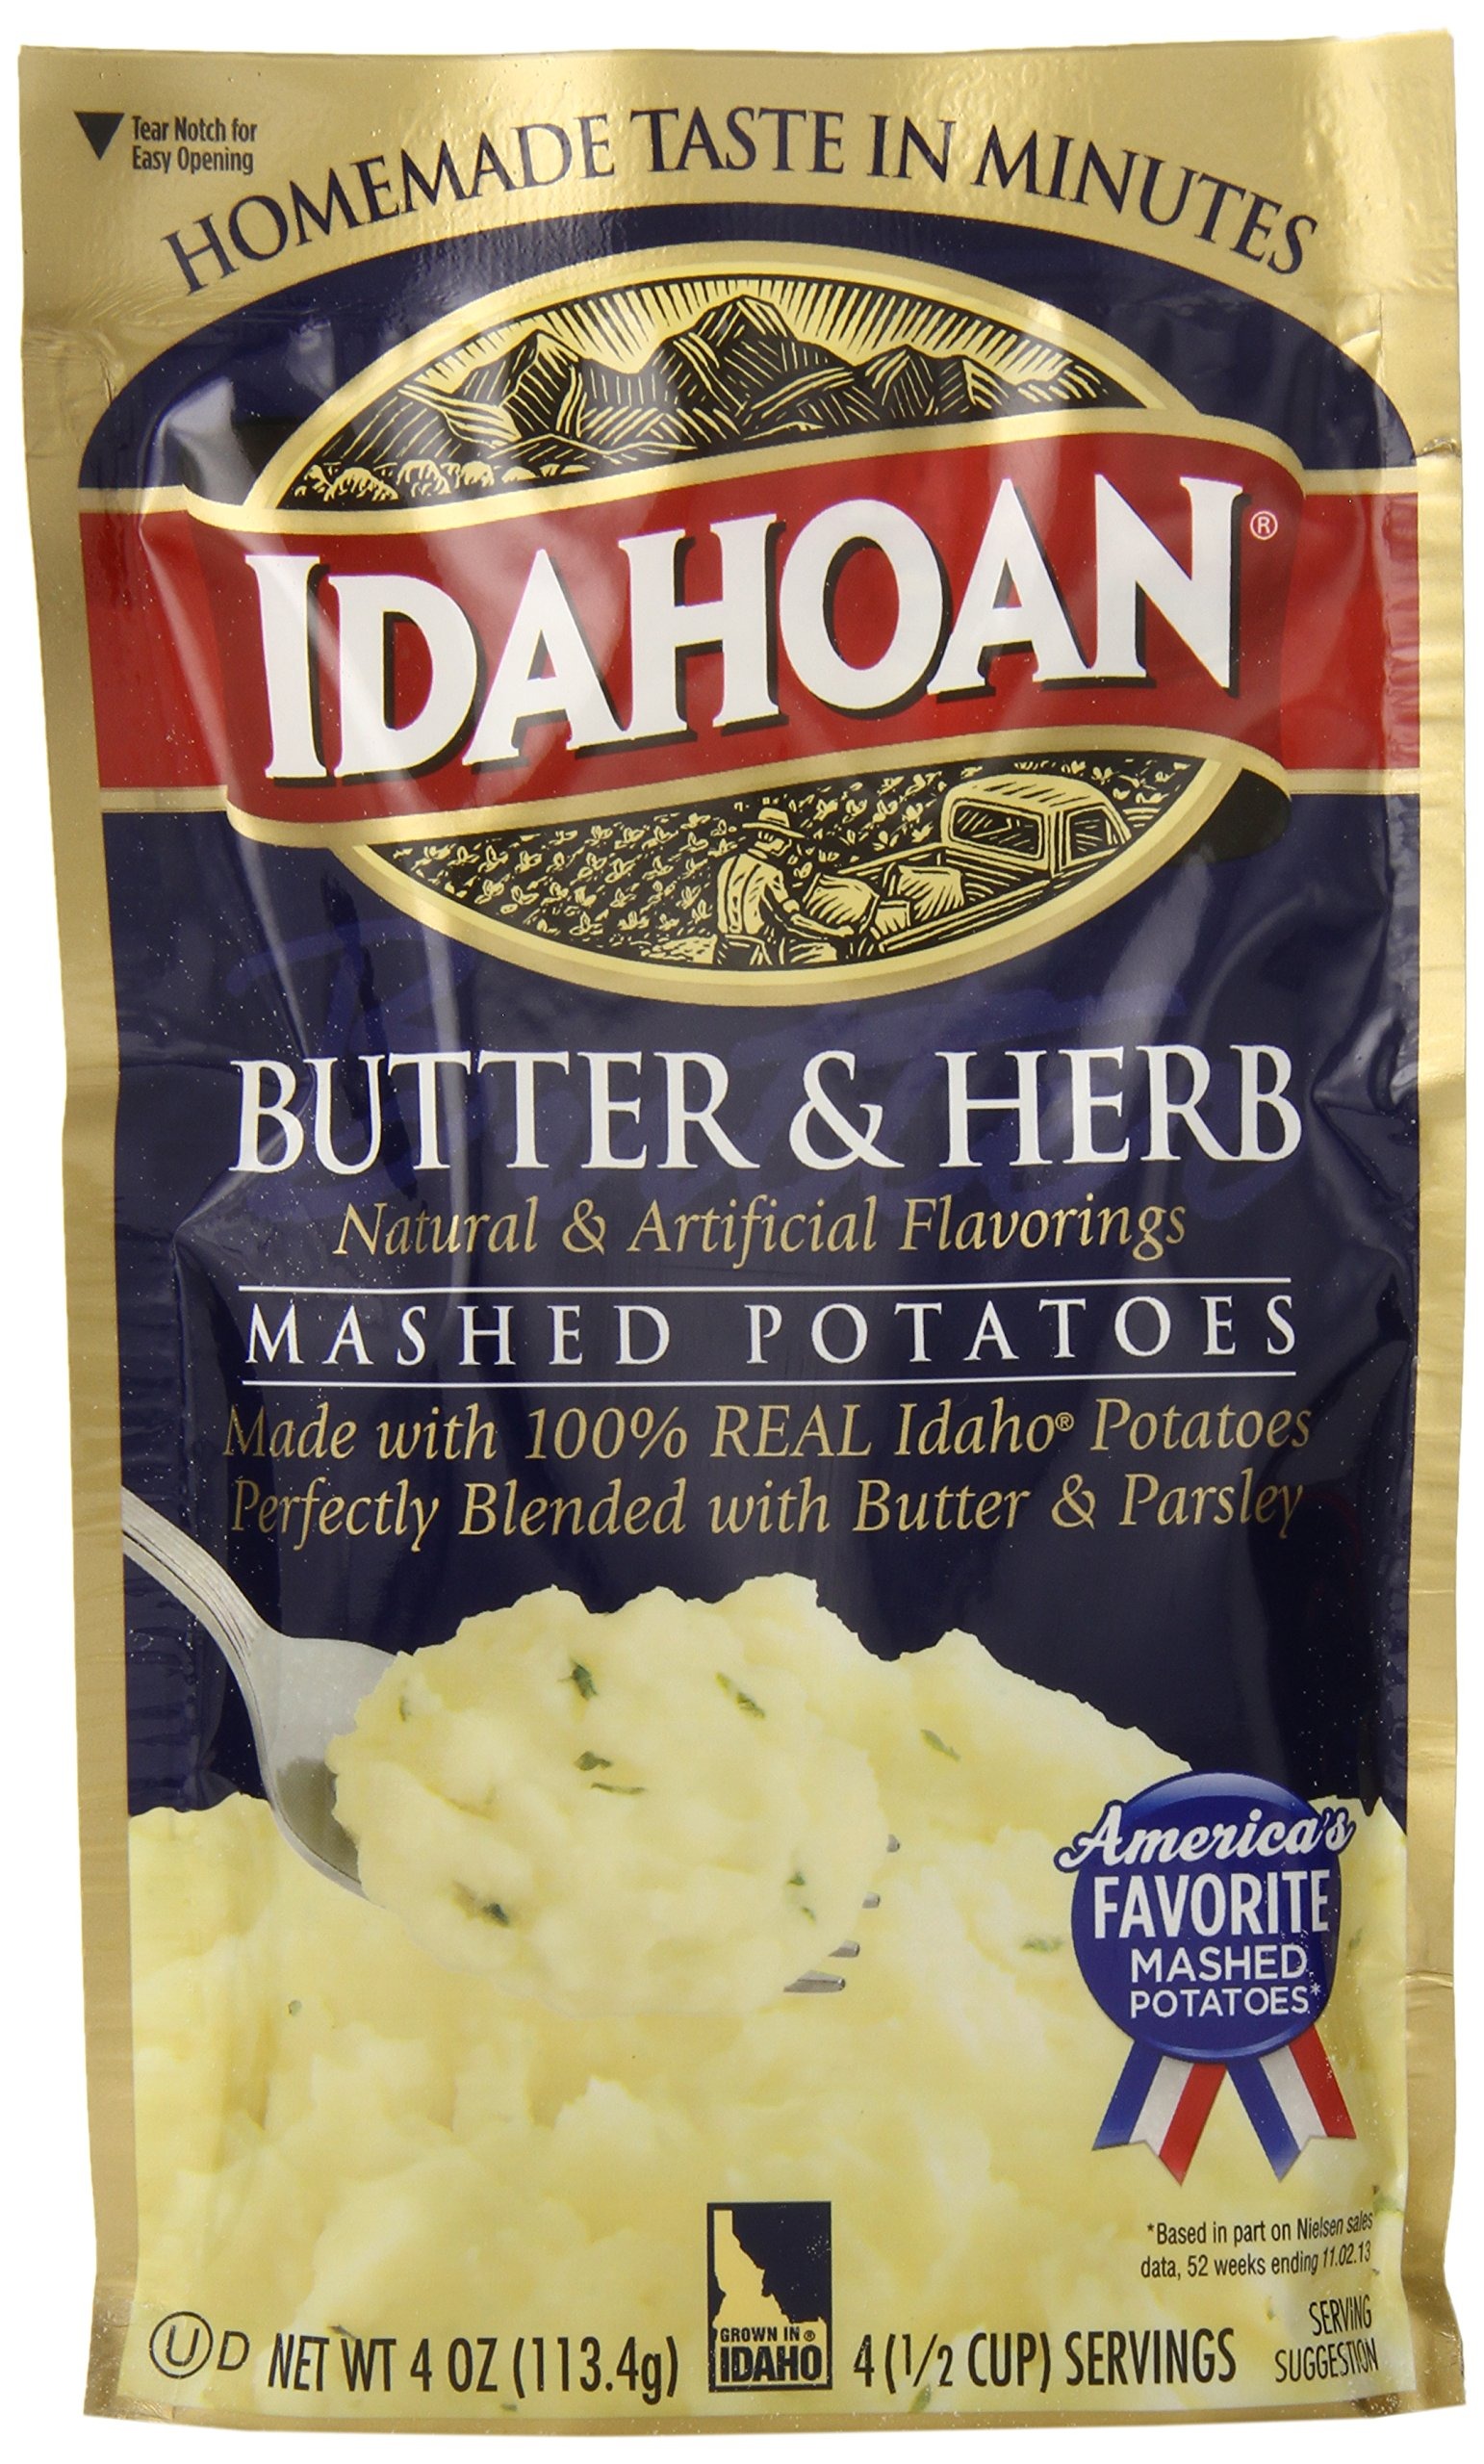
Item Name: Idahoan Mashed Potatoes, Butter and Herb, 4 Ounce (Pack of 12)
Bullet Point: Made With 100% Real Idaho Potatoes
Value: 48.0
Unit: ounce

Price: 1.89